Mara Sattei

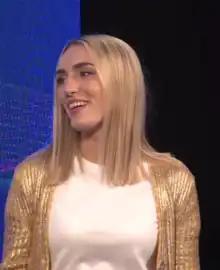
Mara Sattei, Sanremo 2023

Sara Mattei (born 28 April 1995), known professionally as Mara Sattei, is an Italian singer-songwriter.